Walker railmotor

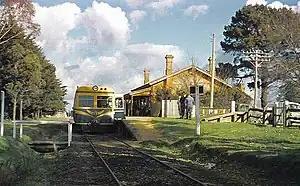
Walker Railcar at Romsey

35RM with unit no.224 was the first to be scrapped, on Thursday 15 October 1970. Scrapping then continued at a fairly easy pace until 1977, when VicRail decreed that branch lines in general were to be closed, rendering the units without a purpose. As such, 102 hp overhauls were stopped, with failed units being held awaiting scrapping instead. The same procedure applied to 153 hp and 280 hp units from April the next year.